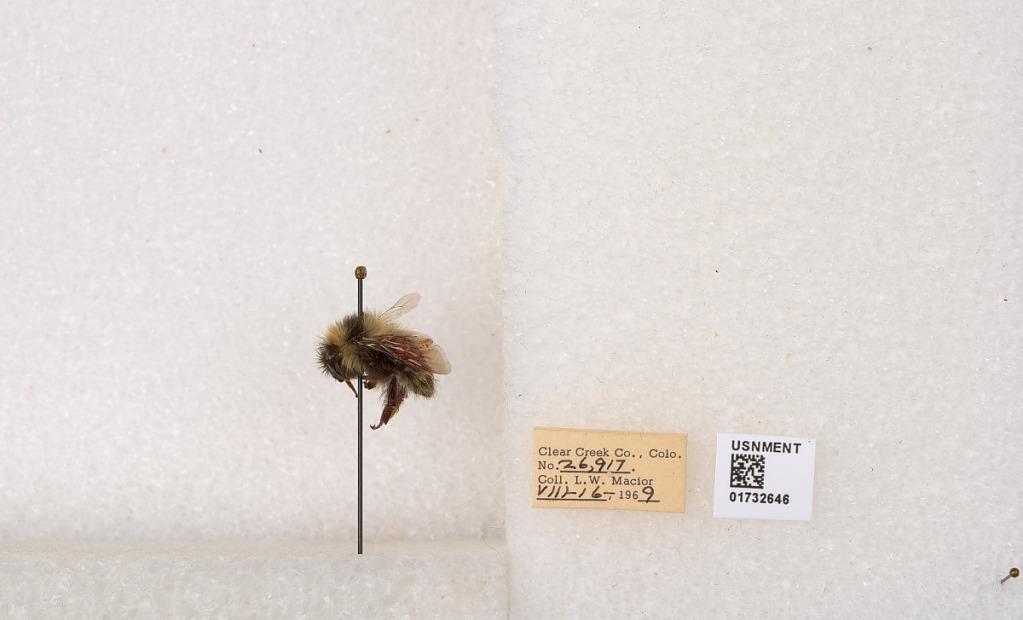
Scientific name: Bombus (Pyrobombus) sylvicola Kirby
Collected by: L. Macior
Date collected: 1969-8-16
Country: United States
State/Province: Colorado
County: Clear Creek
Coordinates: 39.7006, -105.694